Margaery Tyrell

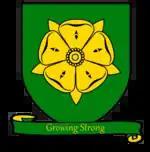
Coat of arms of House Tyrell

Margaery first appears in "A Clash of Kings" (1998), having married Renly Baratheon and supporting his claim to the Iron Throne. After Renly's assassination, the Tyrells switch allegiance and Margaery is instead offered to wed King Joffrey Baratheon.